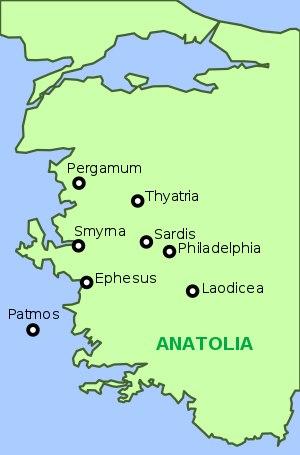
Les sept Églises d'Asie ou sept Églises de l'Apocalypse sont sept communautés chrétiennes d'Asie mineure mentionnées dans le Livre de l'Apocalypse du Nouveau Testament.
L’Apocalypse ou Apocalypse de Jean ou encore Livre de la Révélation, également appelé Révélation de Jésus-Christ suivant les premiers mots du texte, est le dernier livre du Nouveau Testament.